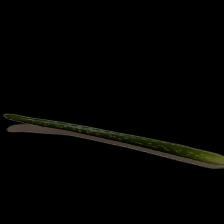
Plant: Aloe Vera